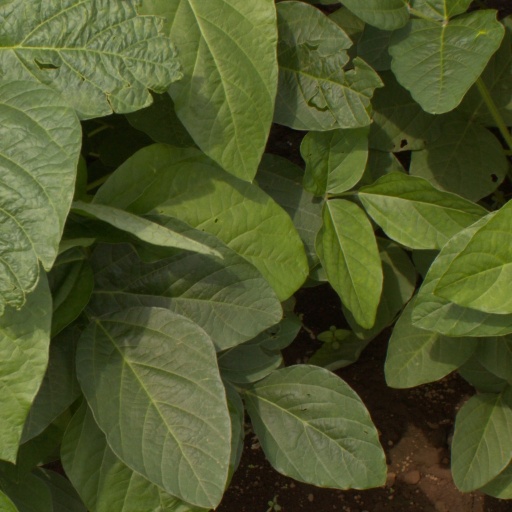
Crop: soybean